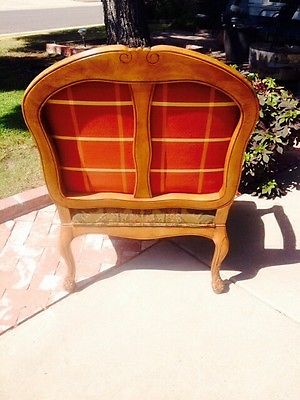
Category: chair